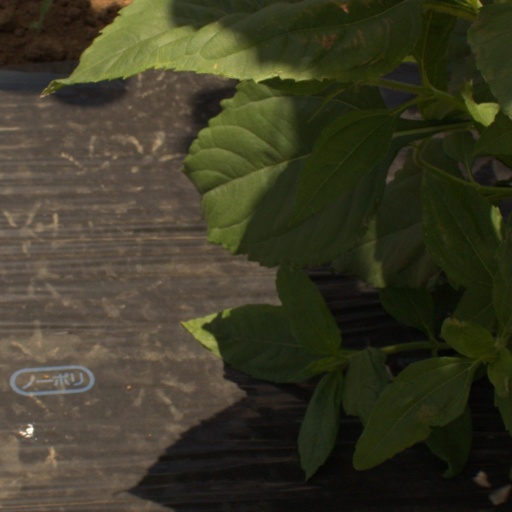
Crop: Jerusalem artichoke